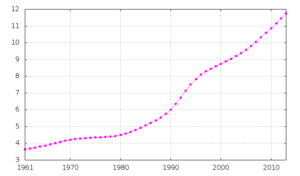
La Guinée, en forme longue la république de Guinée, est un pays d’Afrique de l'Ouest. Riche en ressources naturelles, elle est surnommée le « château d'eau de l'Afrique » et possède le tiers des réserves mondiales de bauxite, elle est surnommée le « scandale géologique ». Elle prend son indépendance de la France le 2 octobre 1958, ce qui en fait le premier pays de l'Afrique française subsaharienne à le faire.
Cet article contient des statistiques concernant la démographie en Guinée.